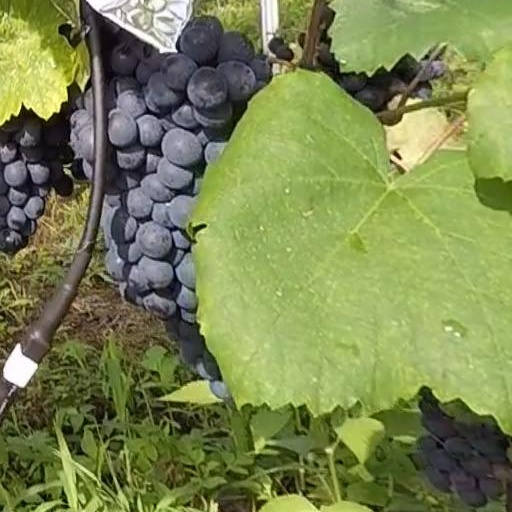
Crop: grape